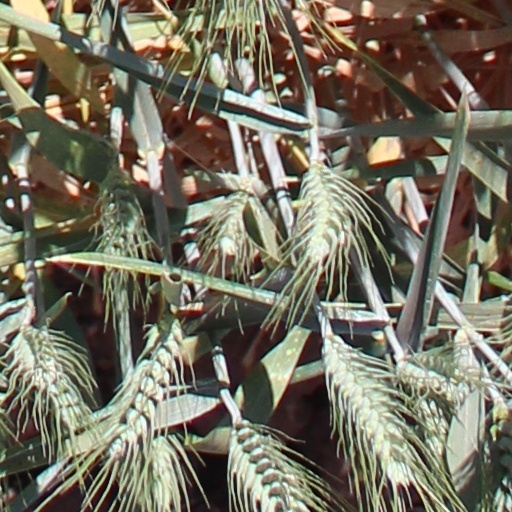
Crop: wheat